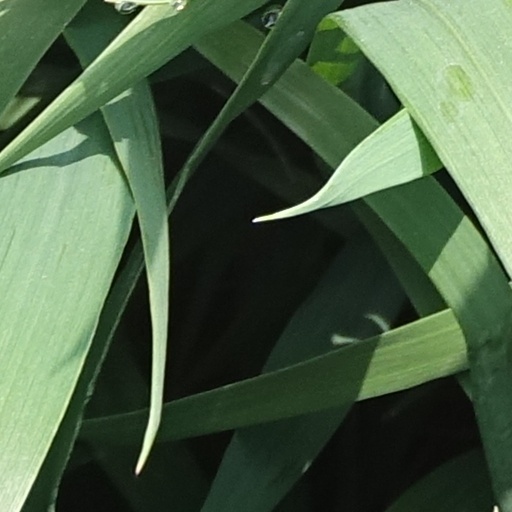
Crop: wheat